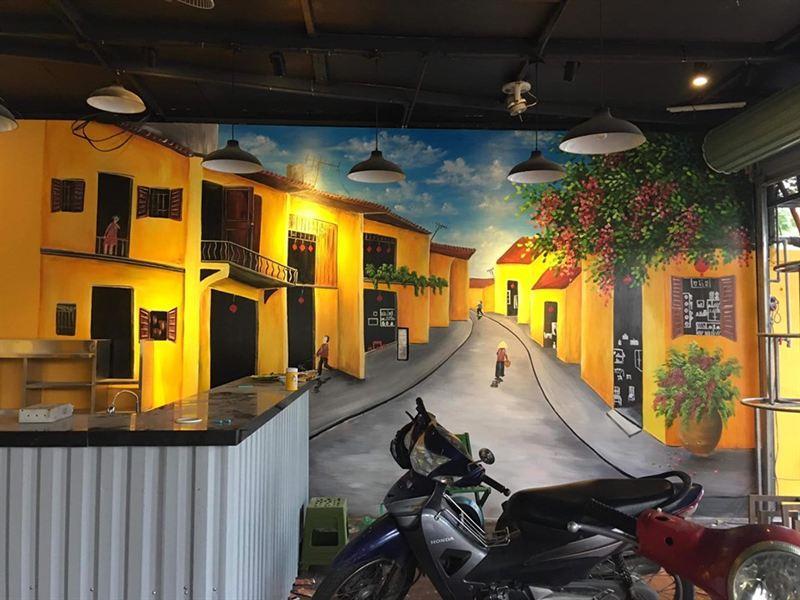
có một bức tường tranh vẽ một con phố xuất hiện ở trên tường